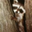
Label: raccoon